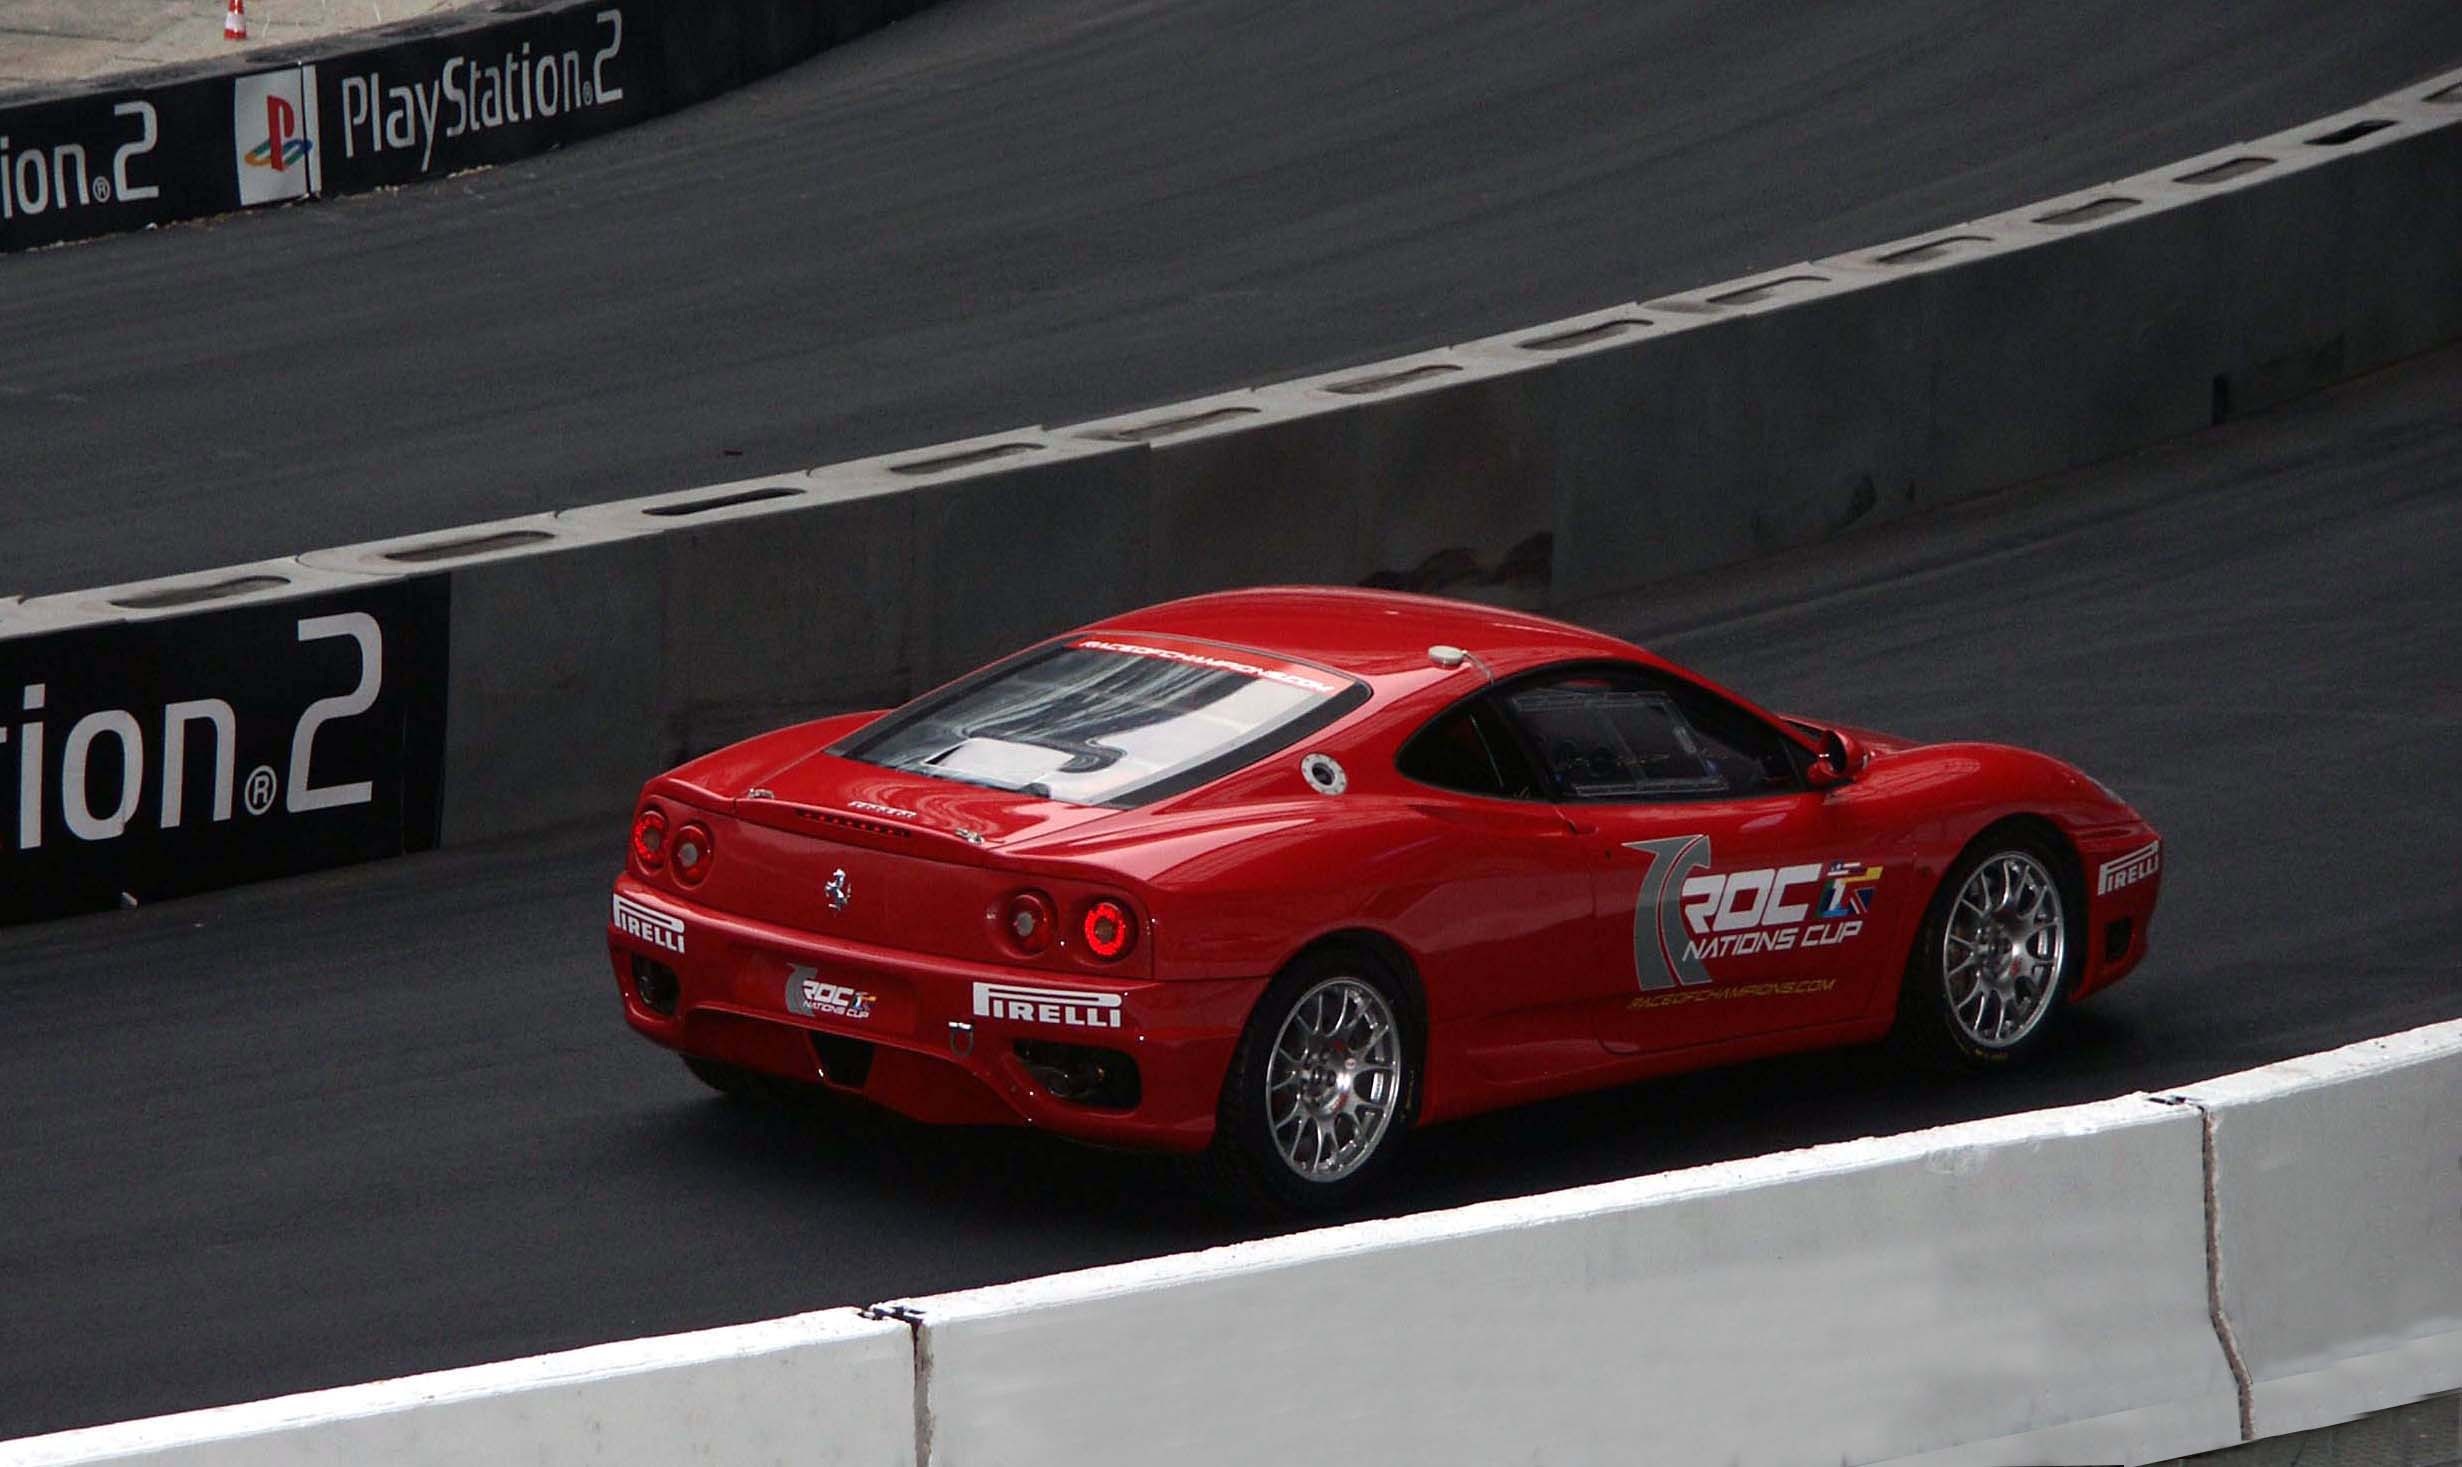
sport, car, red, vehicle, speed, sports car, race car, supercar, ferrari, circuit, land vehicle, car race, automobile make, automotive design, luxury vehicle, performance car, ferrari spa, ferrari f430 challenge, ferrari 360